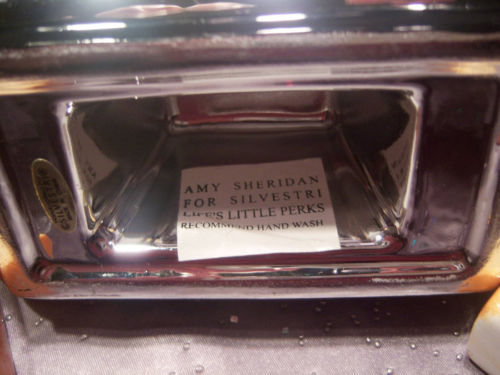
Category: toaster